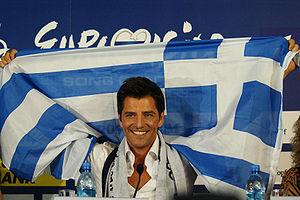
La Grèce participe au Concours Eurovision de la chanson, depuis sa dix-neuvième édition, en 1974, et l’a remporté à une reprise, en 2005.
La Grèce a participé au Concours Eurovision de la chanson 2009.